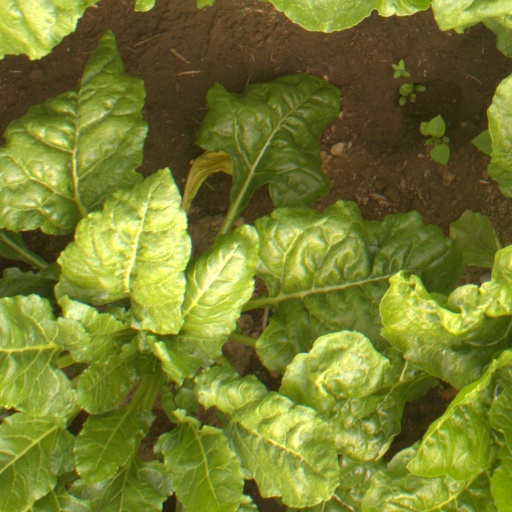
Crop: sugar beet